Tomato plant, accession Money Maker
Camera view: horizontal (90 deg, fisheye); turntable rotation: 60 degrees
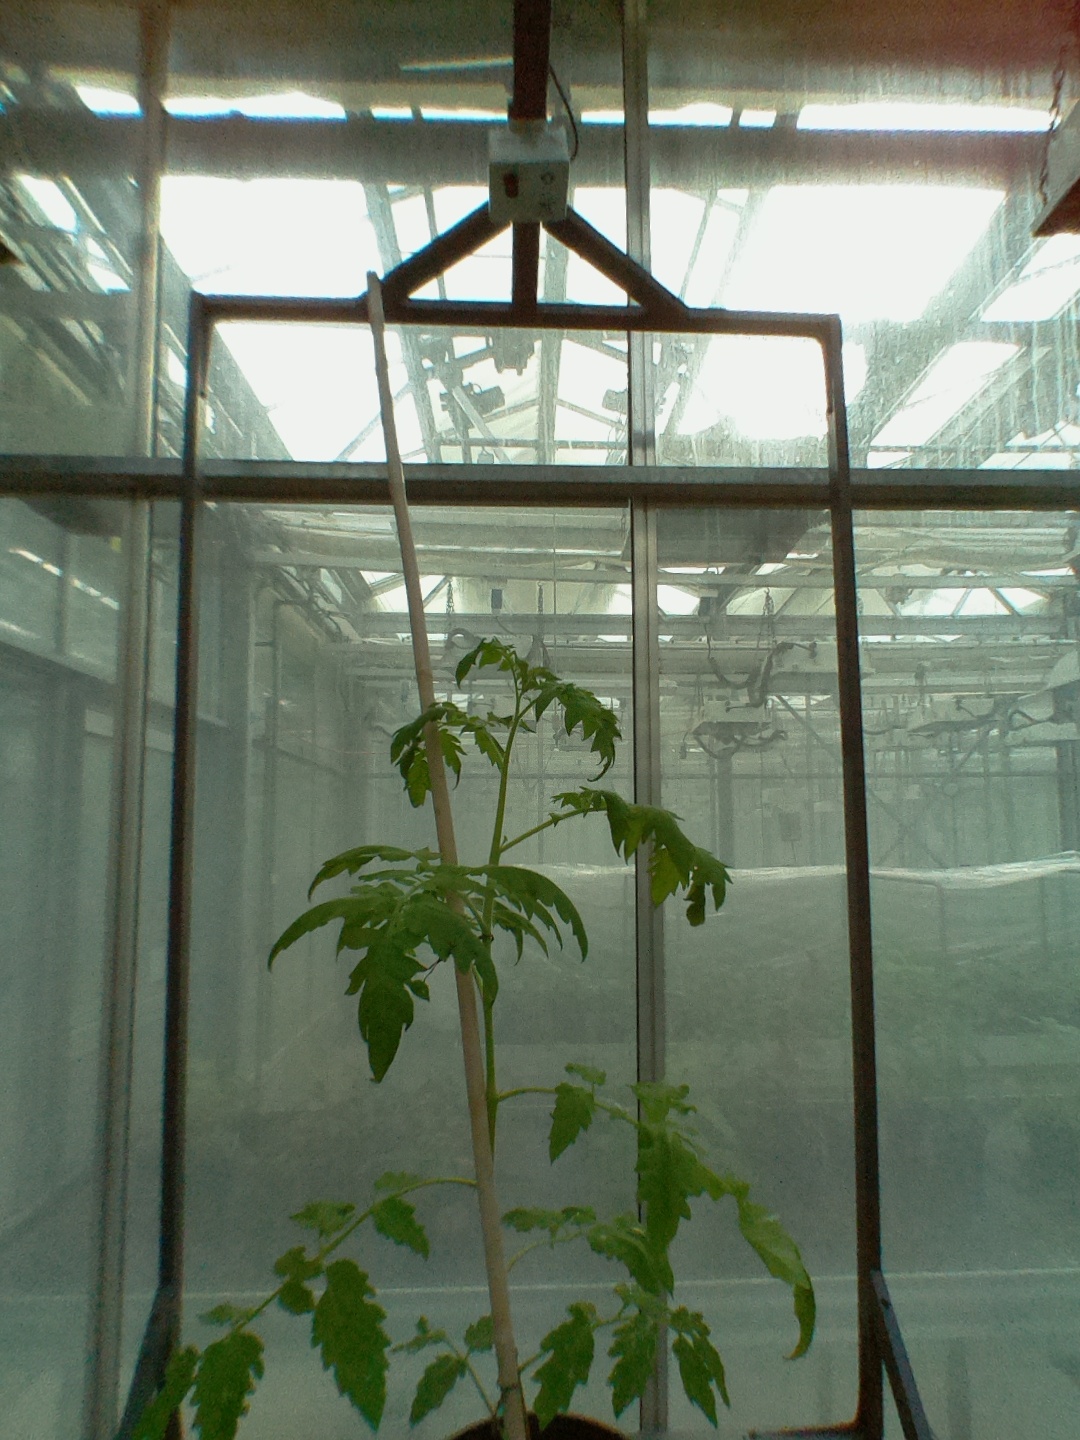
BBCH growth stage 52: 2 inflorescences visible